Bird visual acuity rendering: 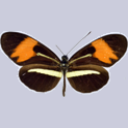
Butterfly visual acuity rendering: 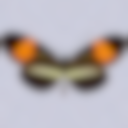
Species: melpomene
Subspecies: nanna
Sex: female
View: dorsal
Type status: ST
Hybrid status: valid subspecies
Locality: Espirito Santo BRA ES
Coordinates: -20.333, -40.283